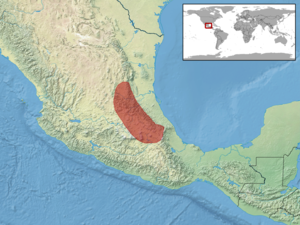
Gerrhonotus ophiurus est une espèce de sauriens de la famille des Anguidae.